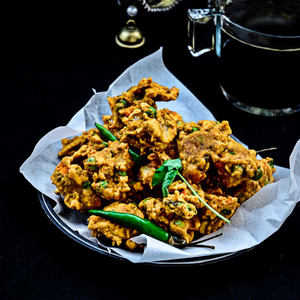
Dish: pakora